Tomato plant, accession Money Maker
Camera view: horizontal (90 deg, fisheye); turntable rotation: 150 degrees
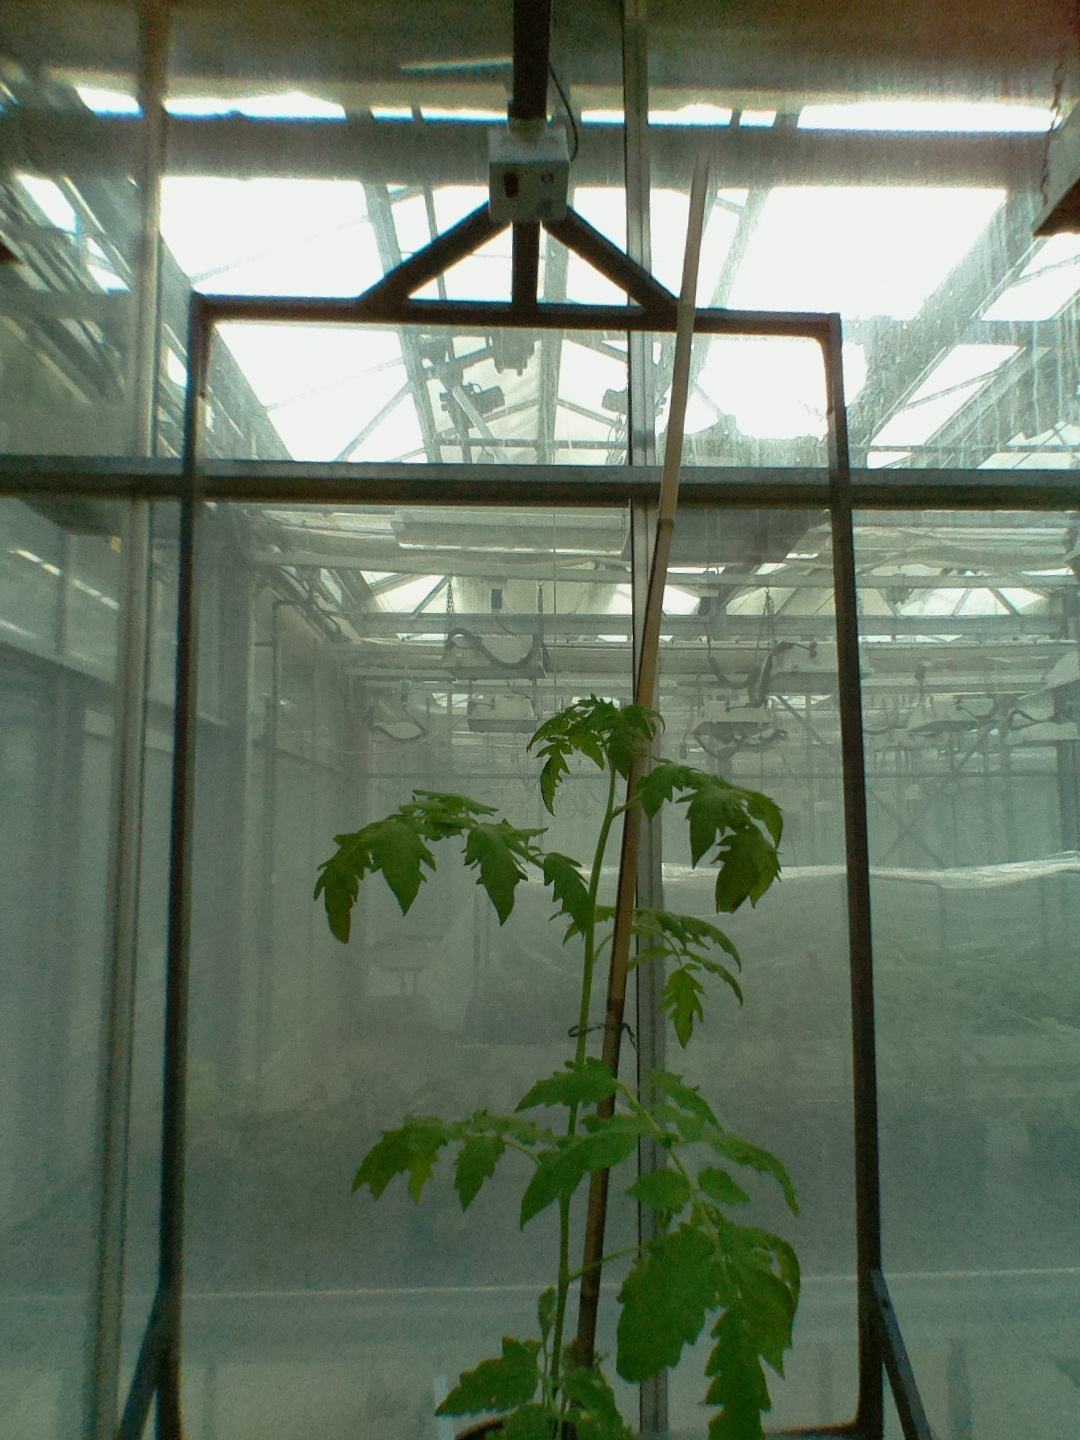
BBCH growth stage 15: 10 of true leaves visible